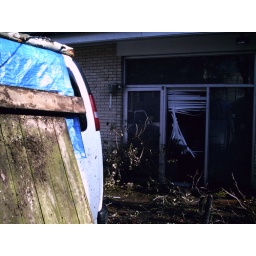
this fence smashed against this van and through that office...